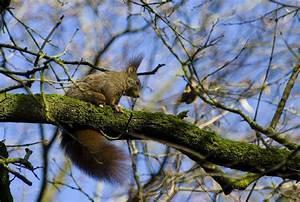
squirrel